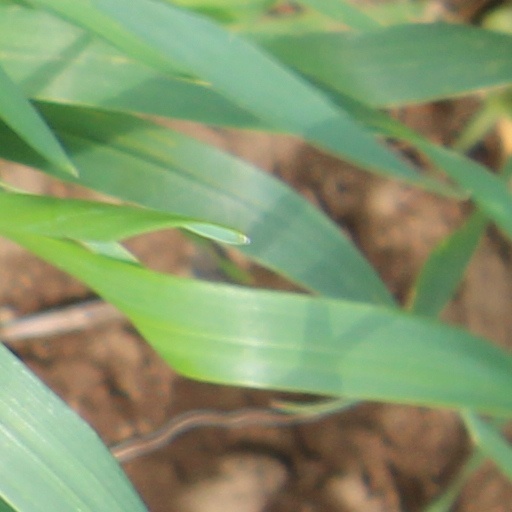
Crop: wheat